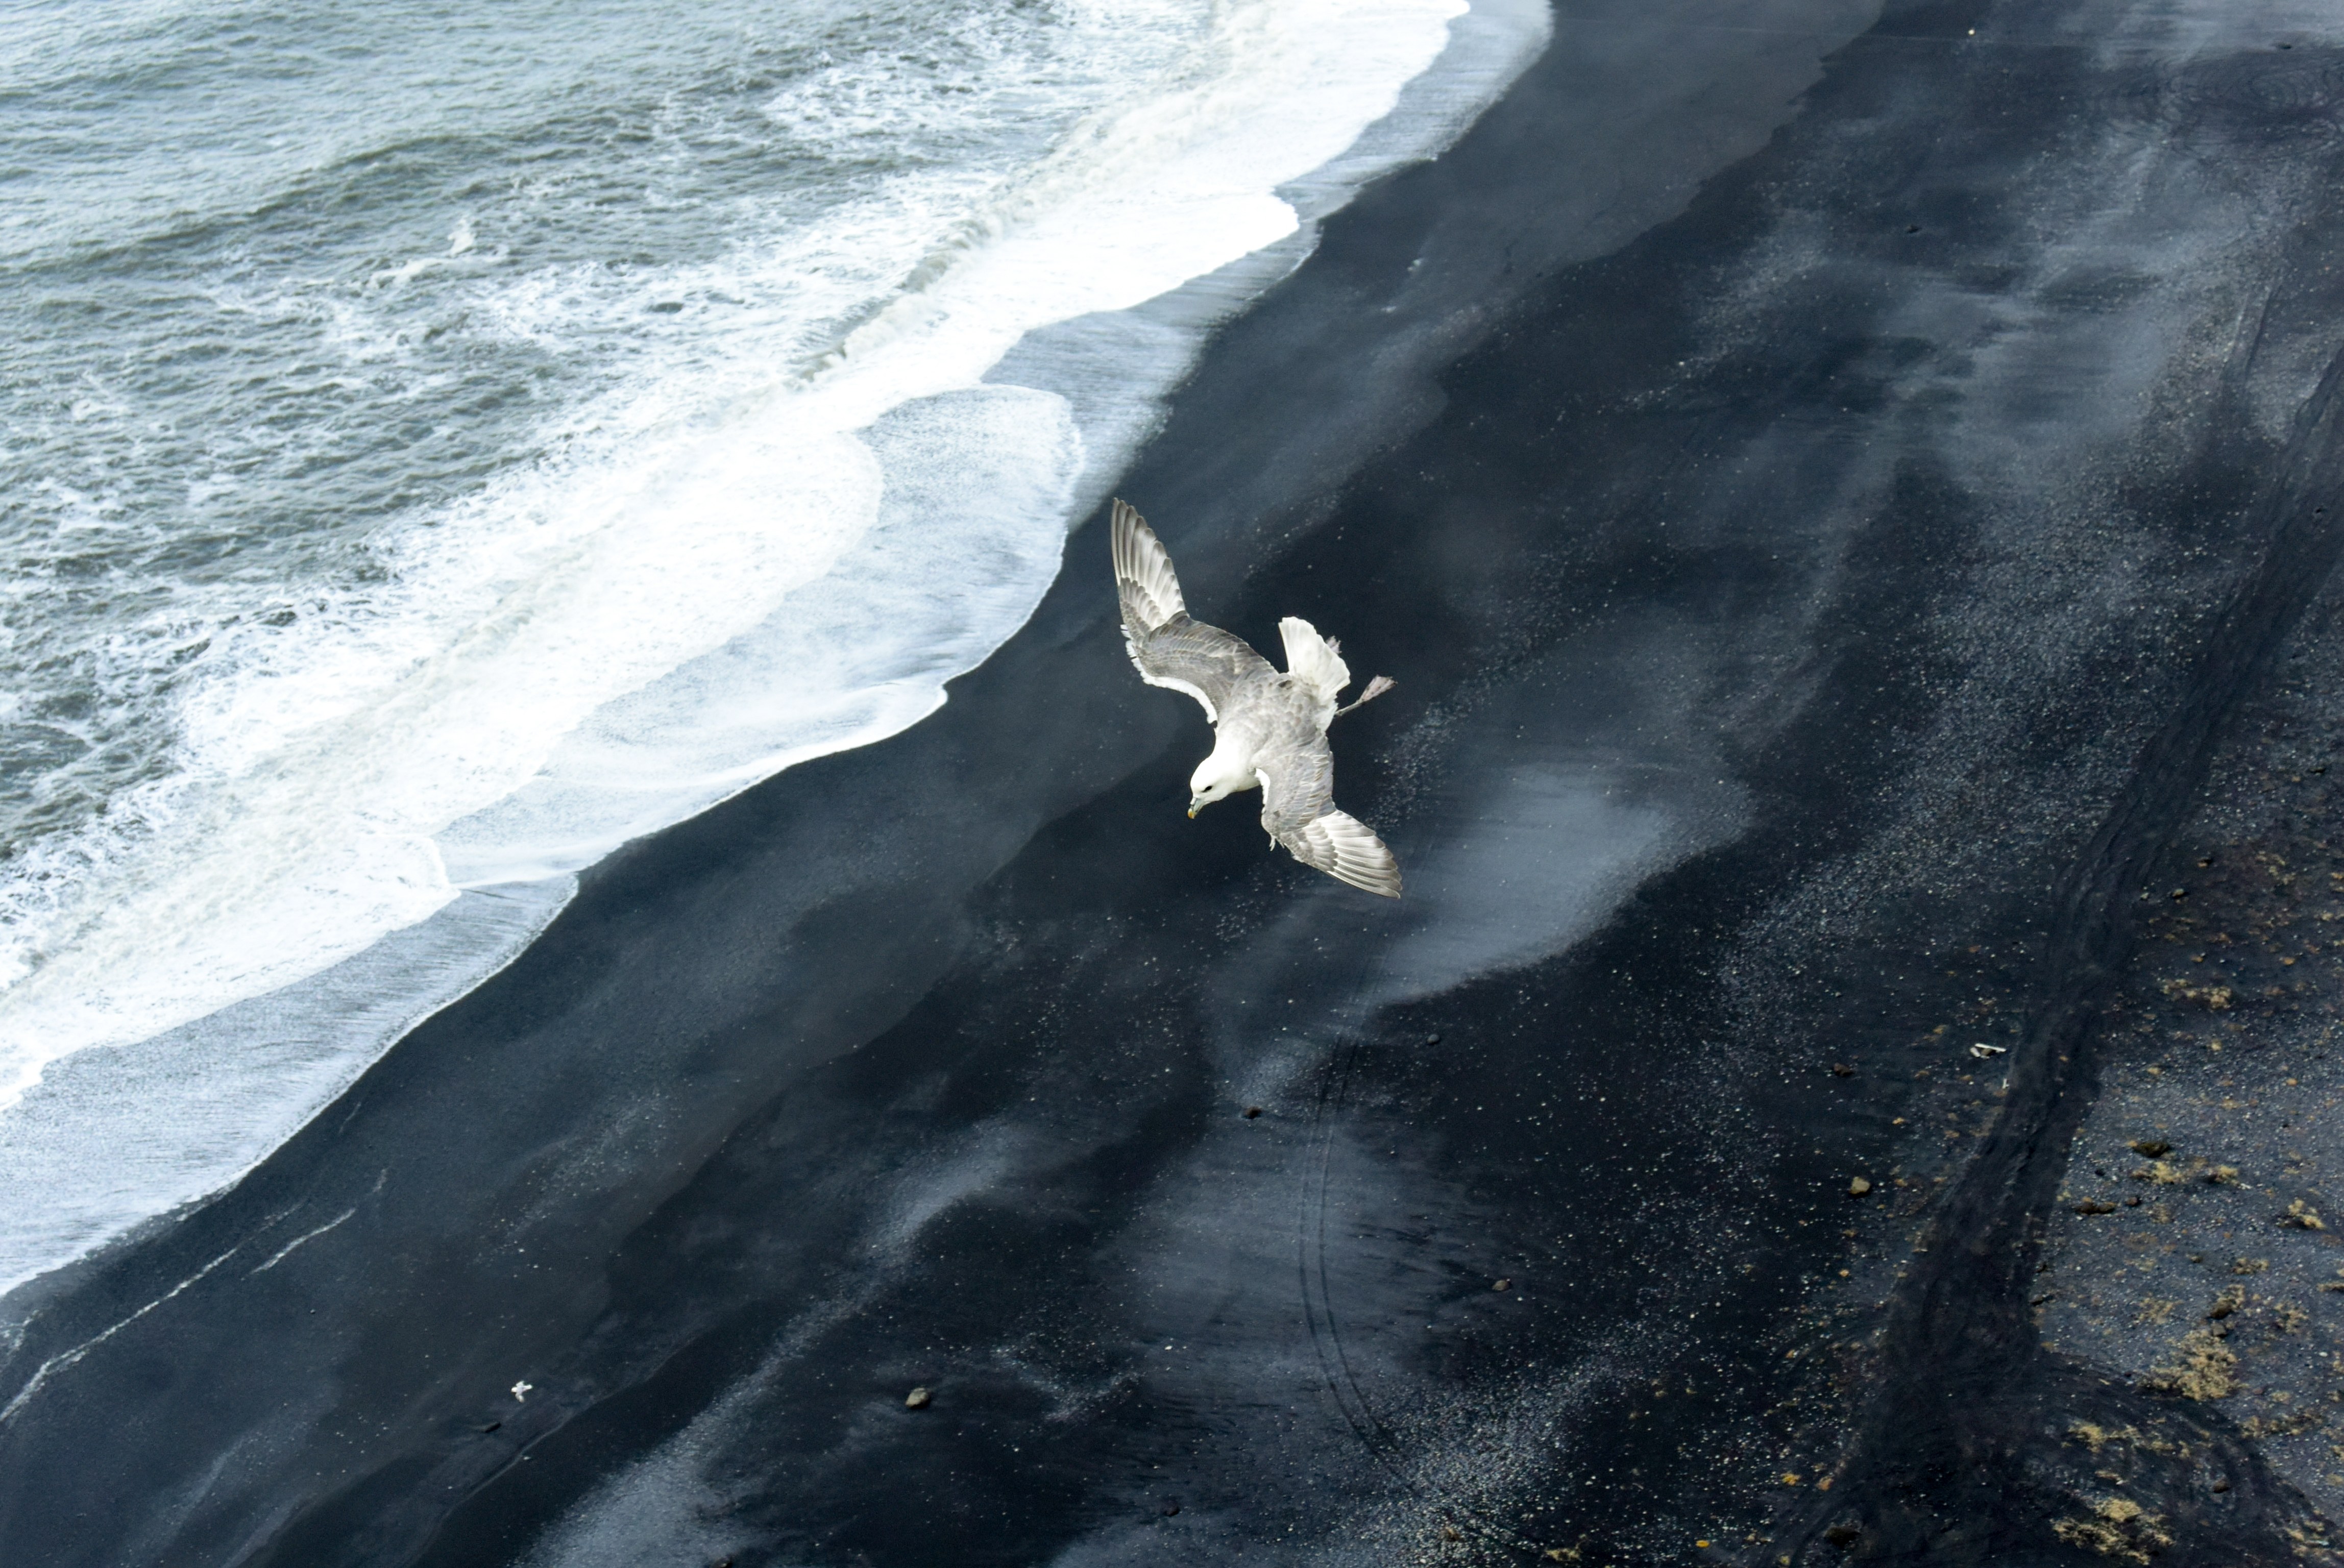
sea, coast, water, nature, ocean, white, wave, flying, fly, travel, wildlife, iceland, terrain, outdoors, birds, feathers, wings, animals, seagulls, common, vik, islandia, seamew, marine mammal, atmosphere of earth, wind wave